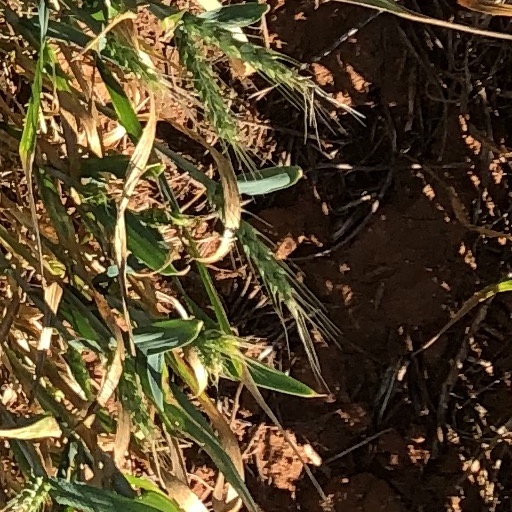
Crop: wheat